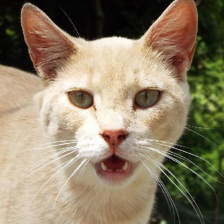
Label: animals